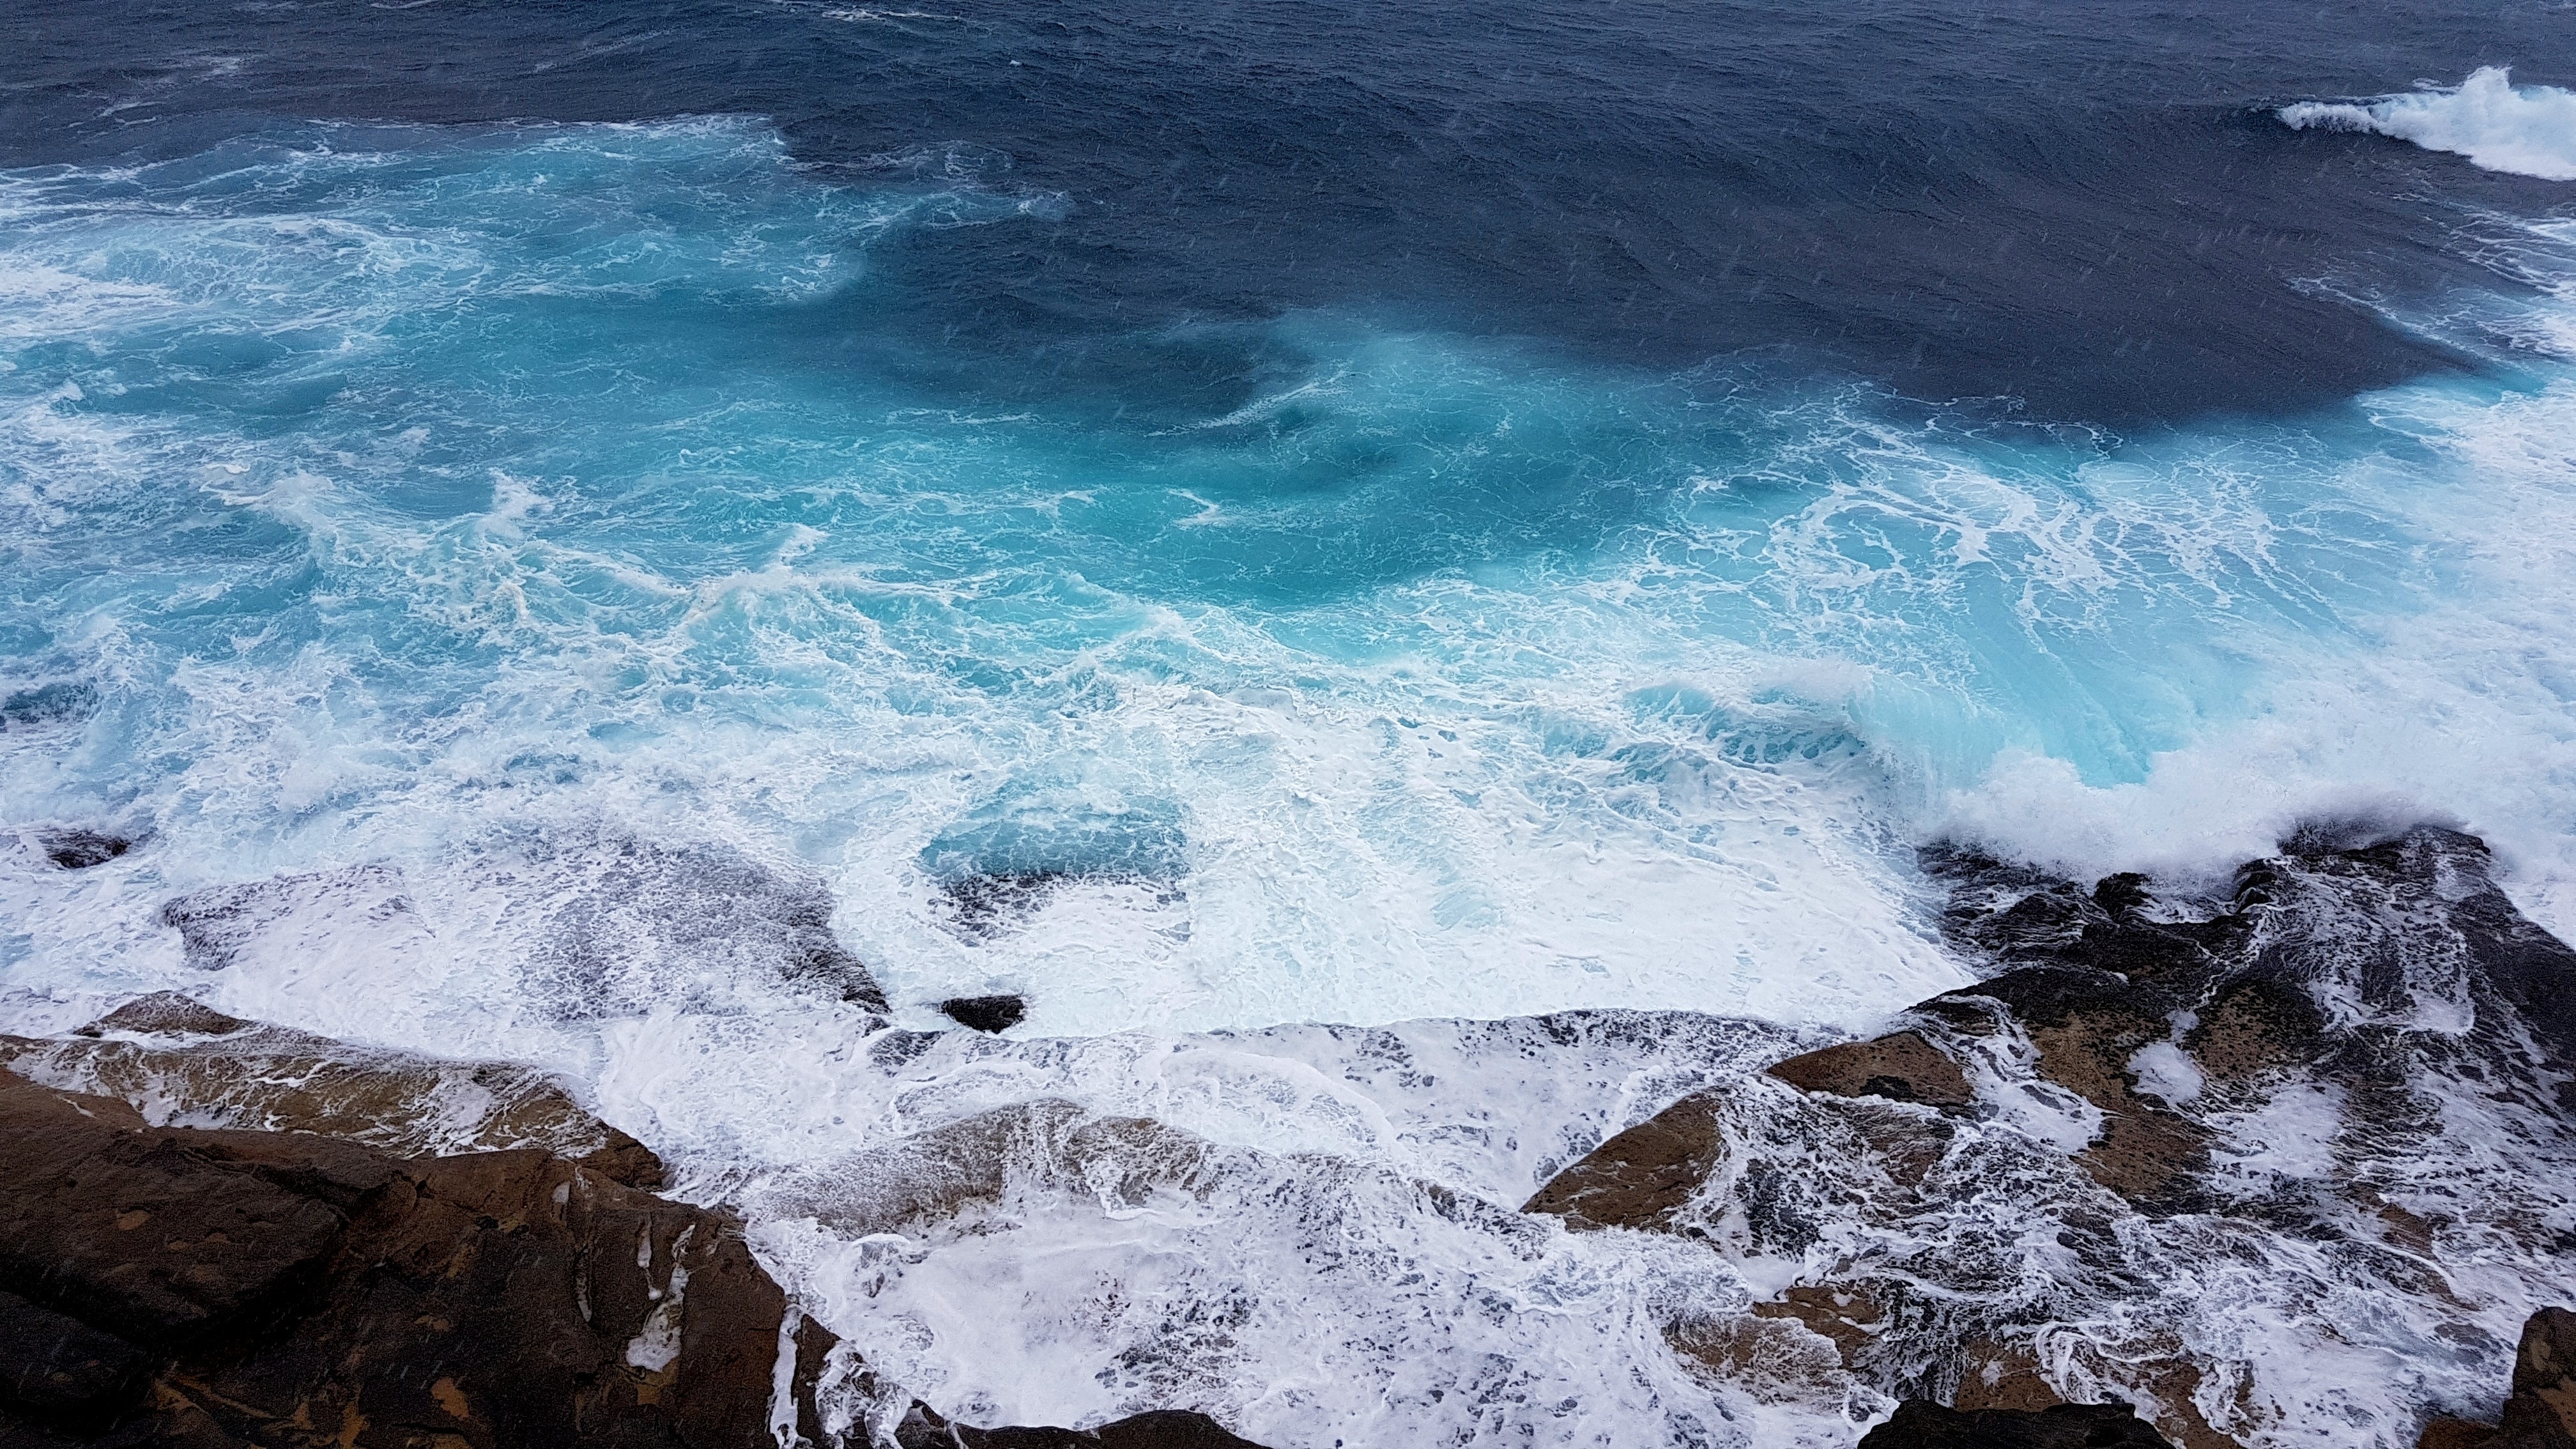
sea, wave, body of water, water, ocean, shore, rock, coastal and oceanic landforms, coast, wind wave, sky, cliff, terrain, promontory, formation, cape, geology, klippe